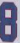
Number: 8